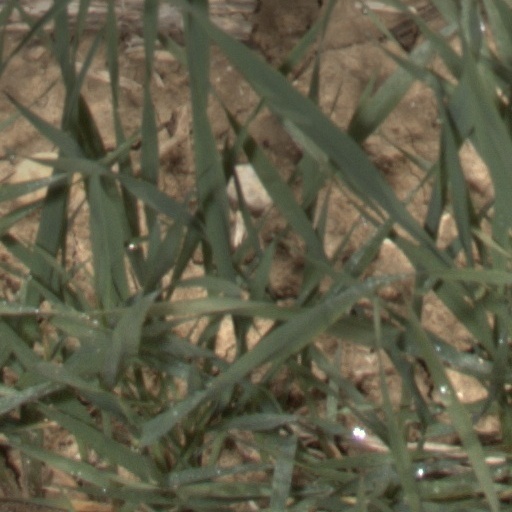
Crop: wheat